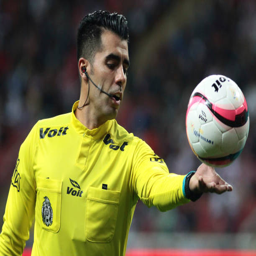
person holds the ball during the quarter final match as part of person .